Tom Black (author)

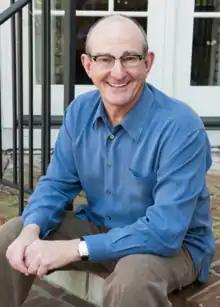
Tom Black in 2017

Tom Black (born 1959) is an American entrepreneur and wine collector.